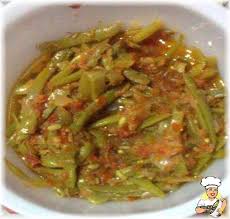
Yemek: taze_fasulye